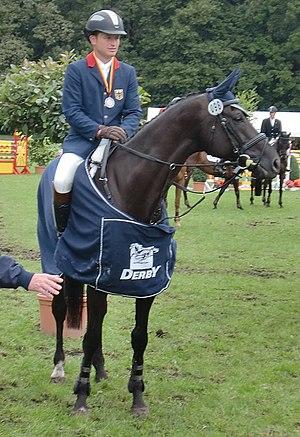
Liste de sportifs allemands classés par discipline :
Michael Jung, né le 31 juillet 1982 à Bad Soden am Taunus, est un cavalier professionnel allemand de concours complet d'équitation et de CSO.